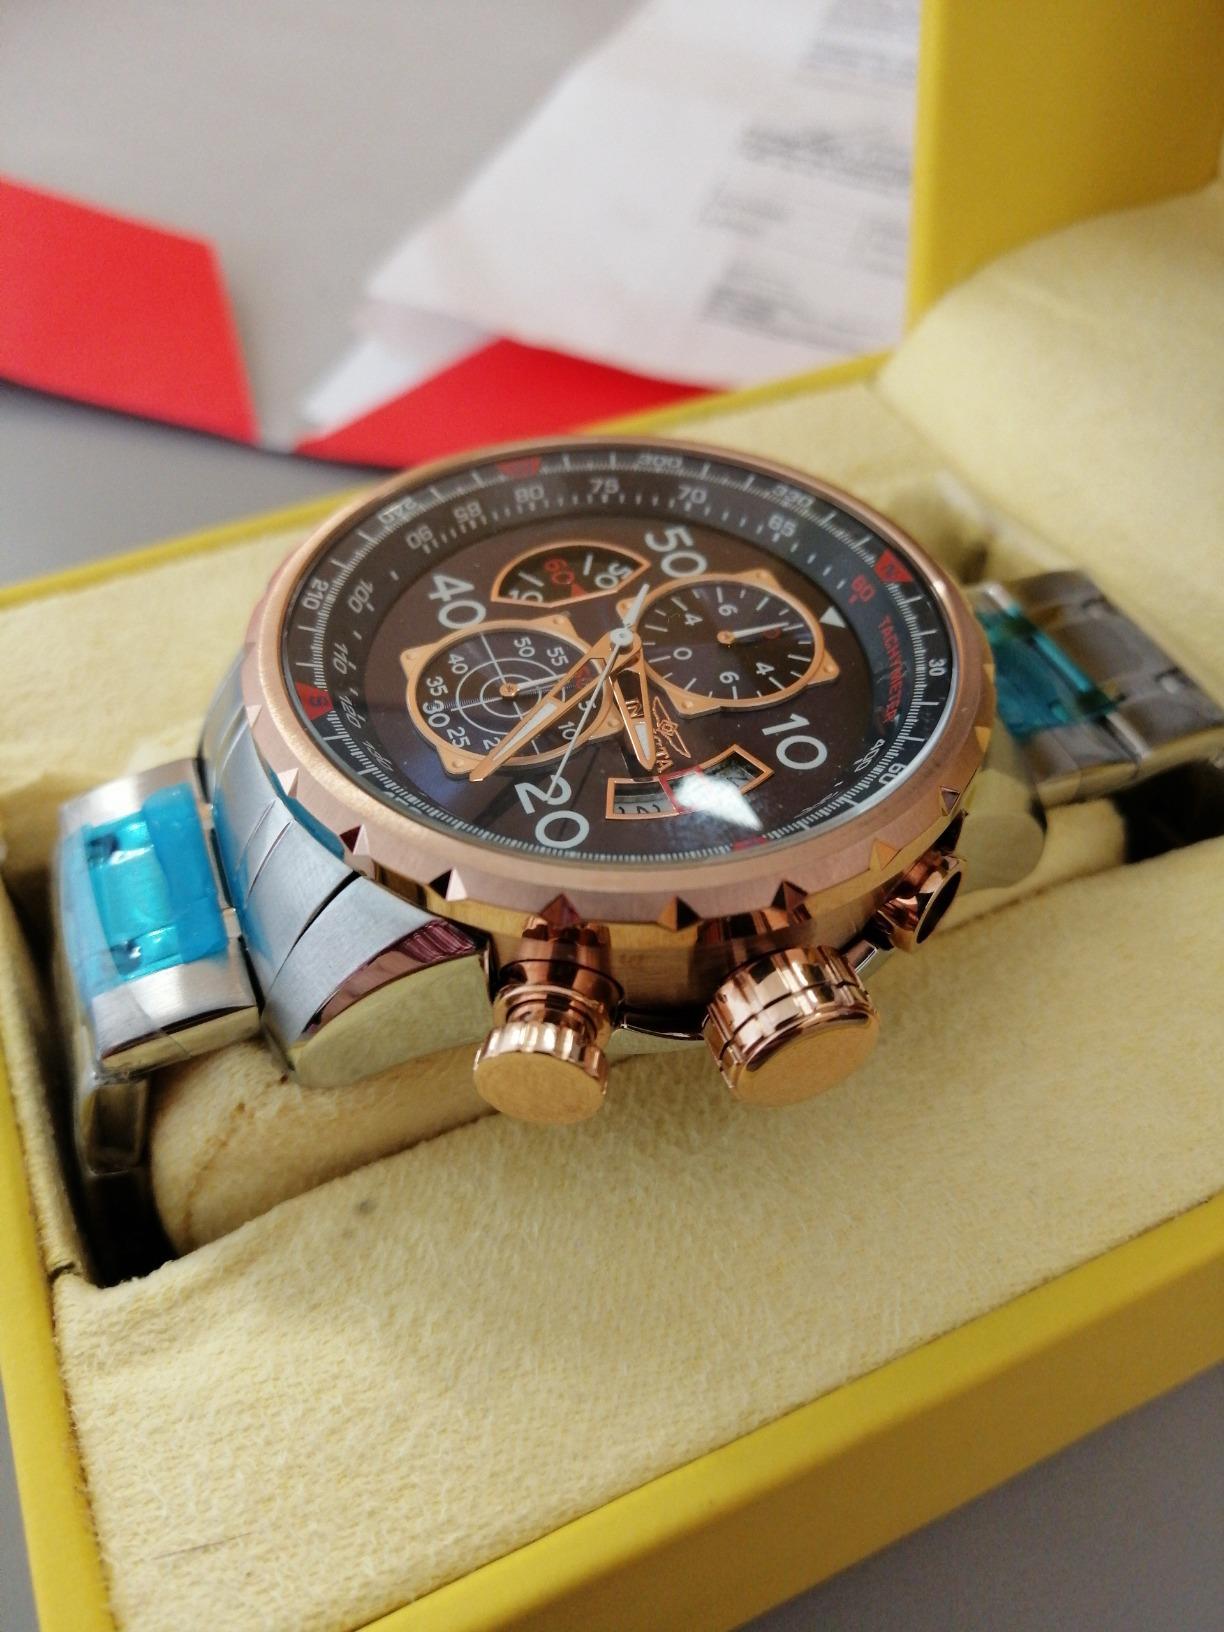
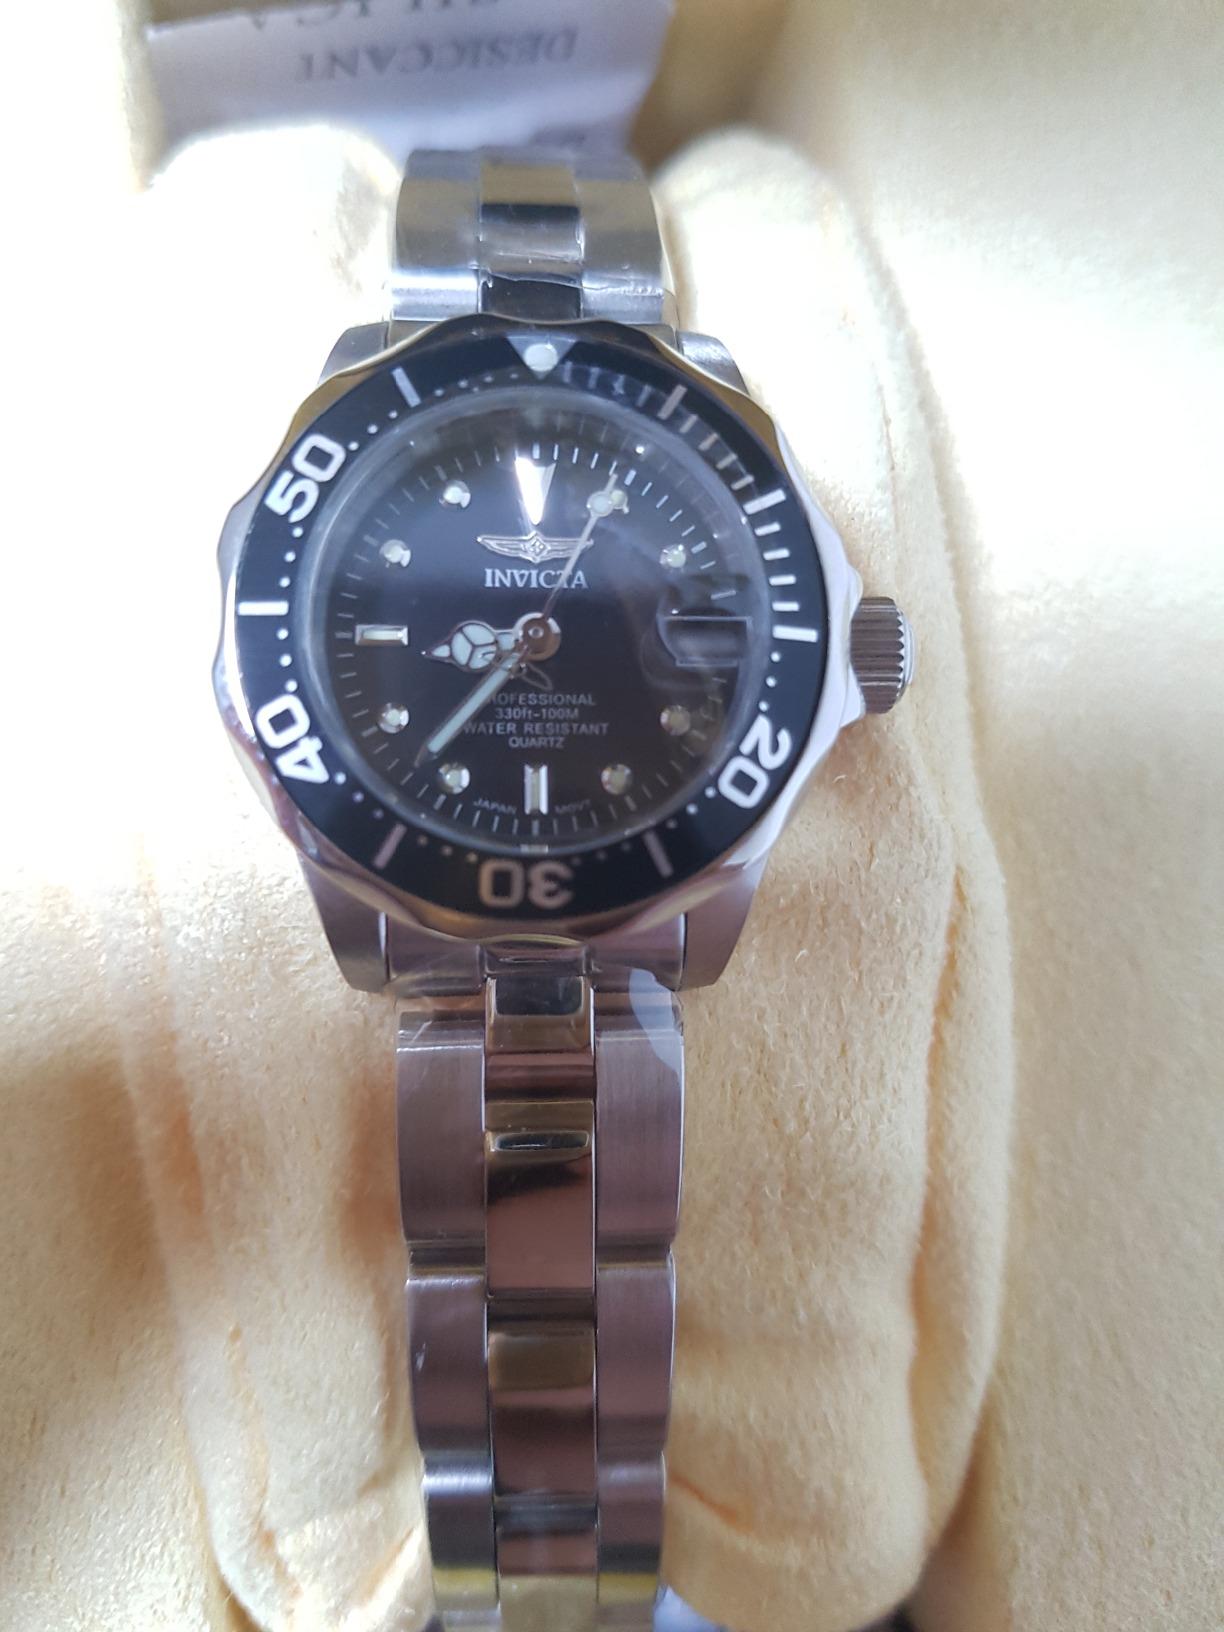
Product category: accessories_watch
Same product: no